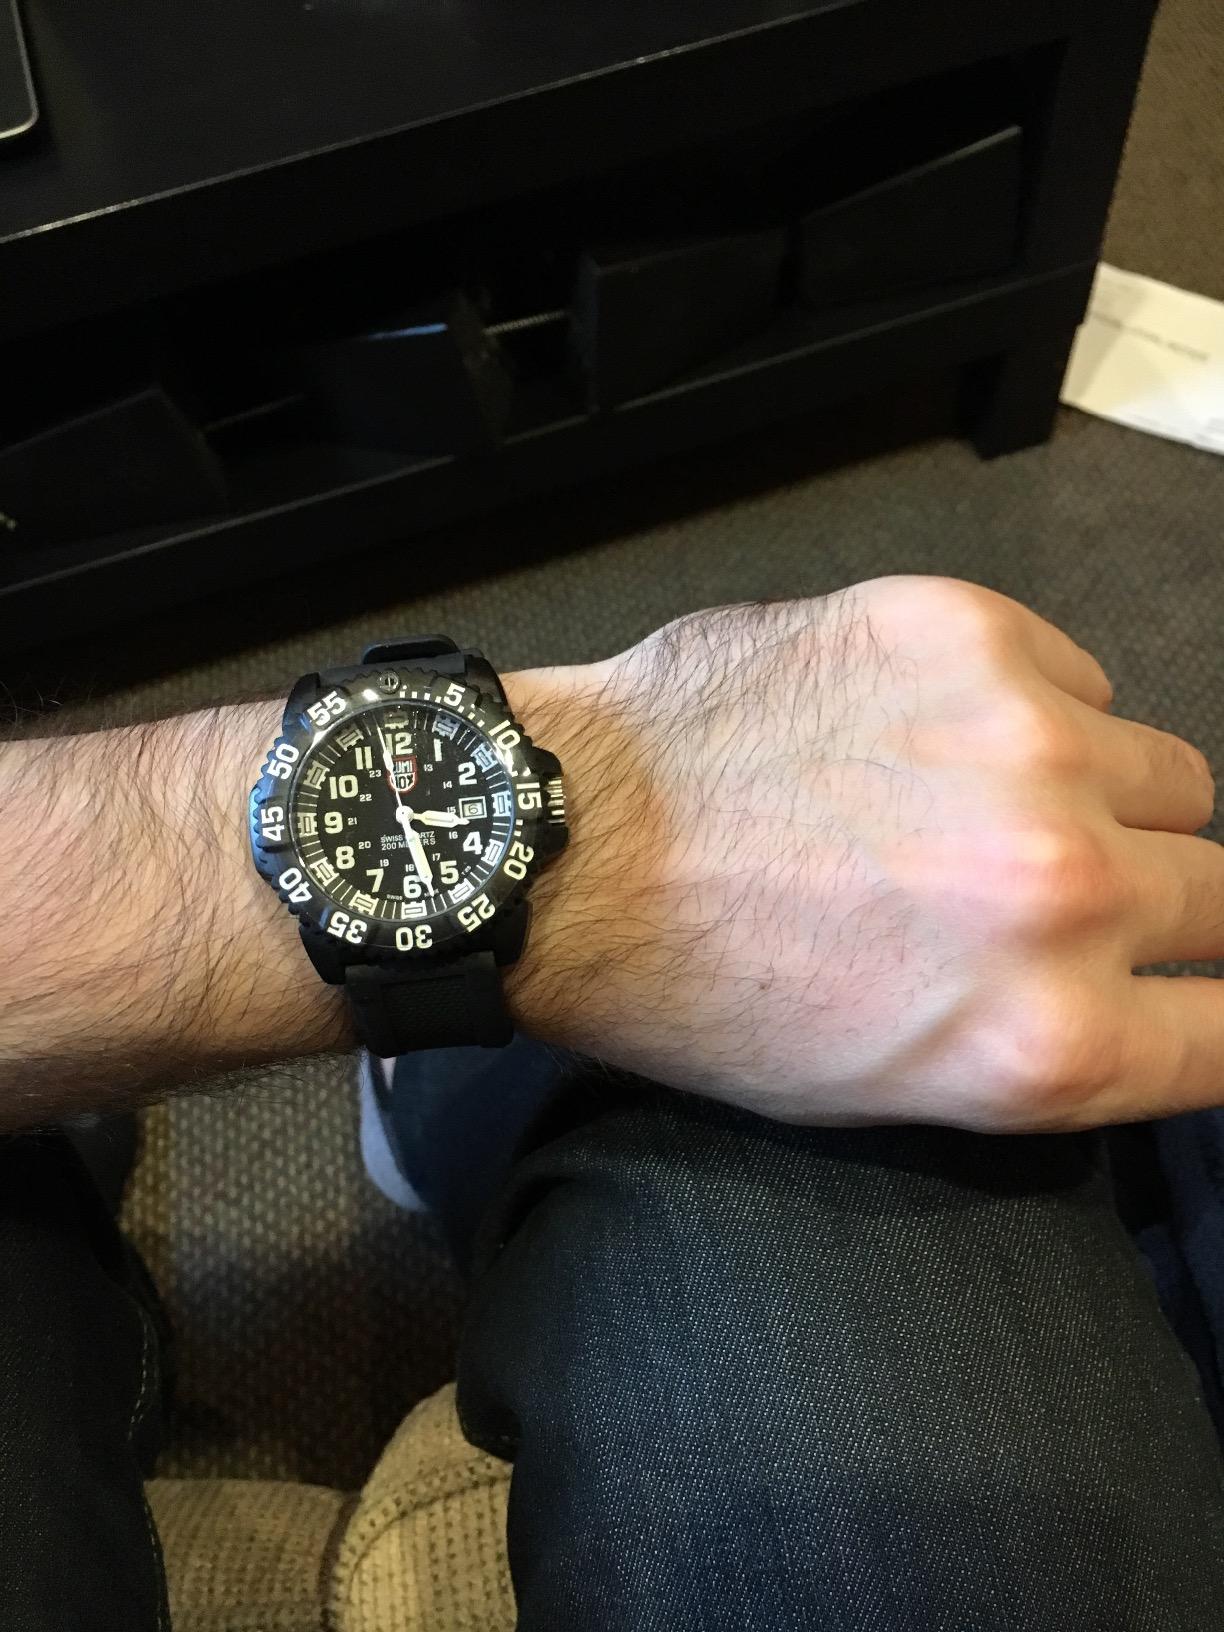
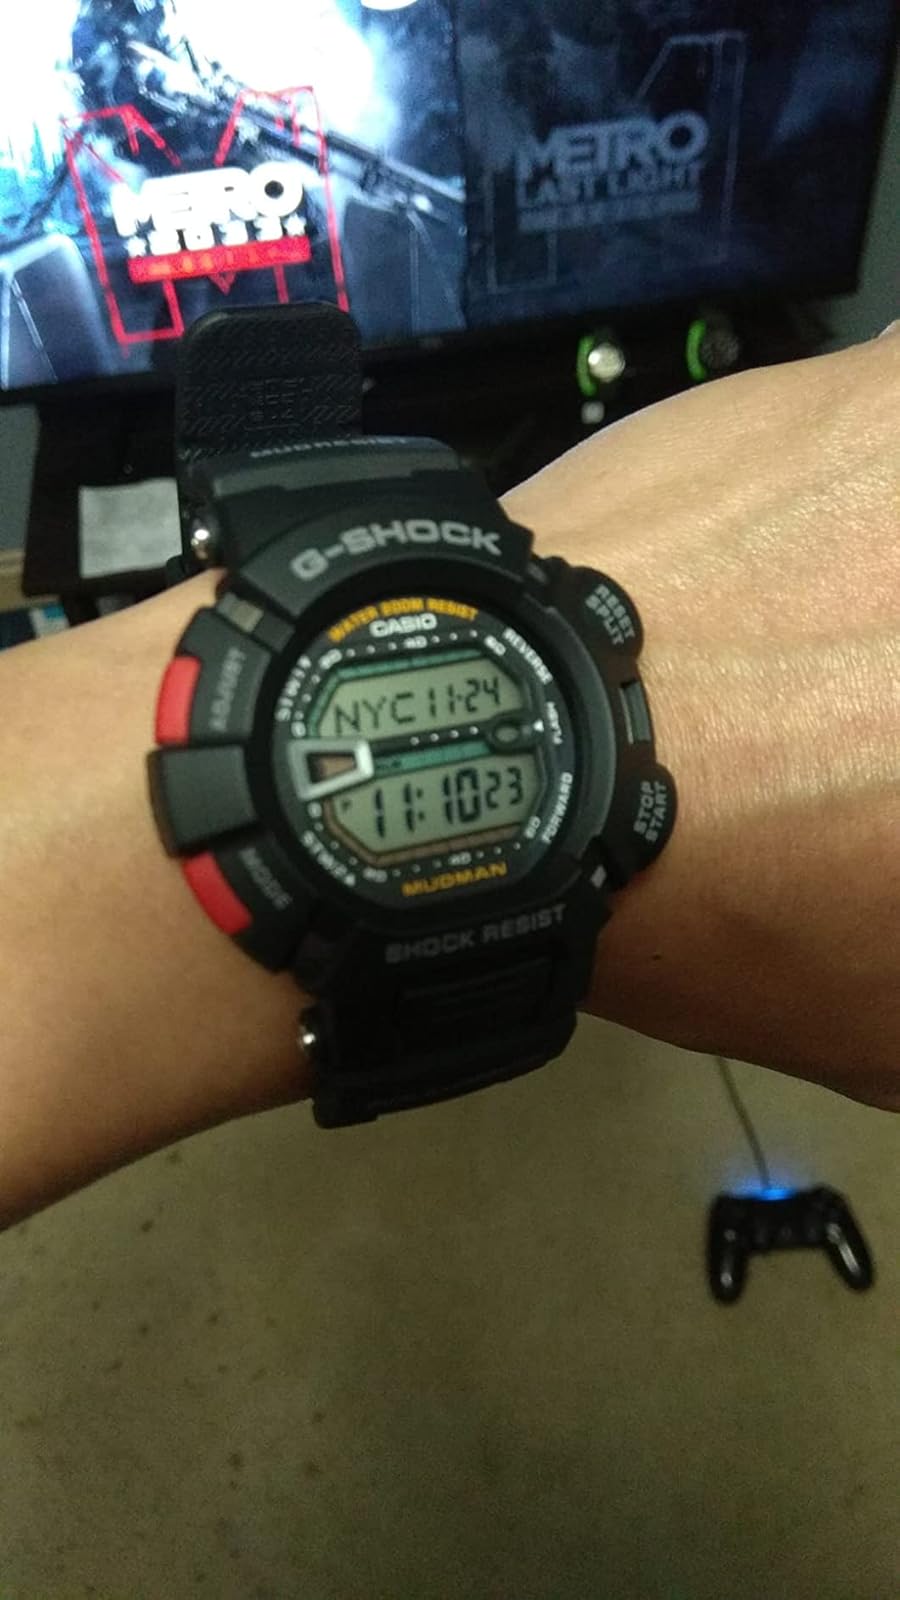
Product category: accessories_watch
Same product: no